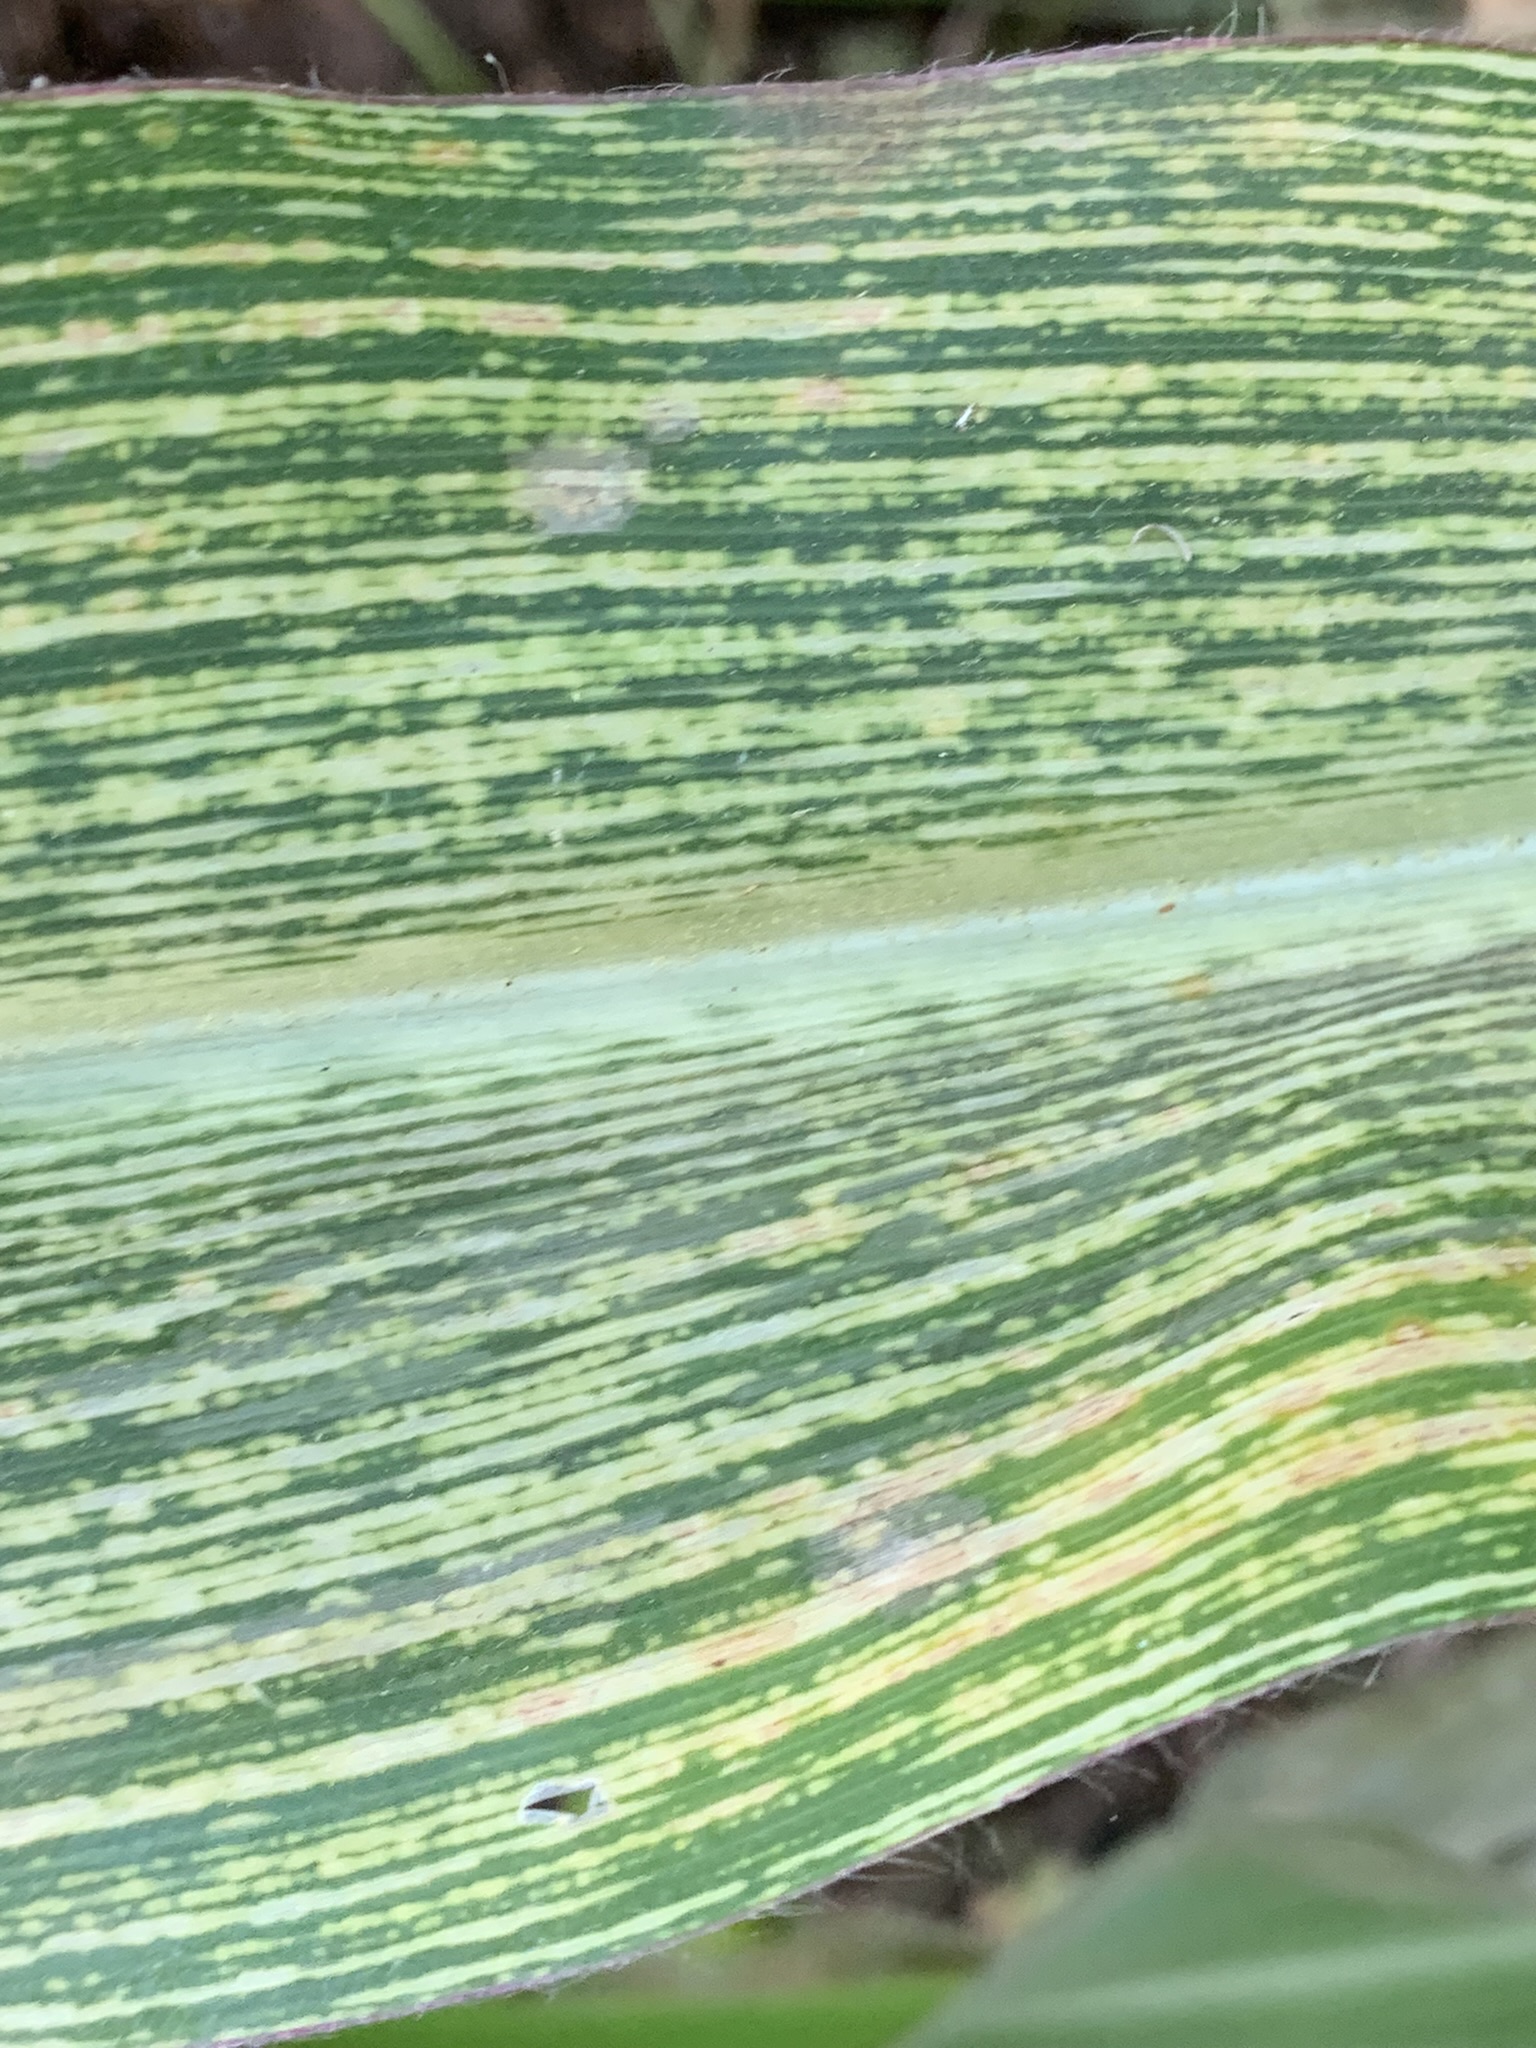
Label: MSV